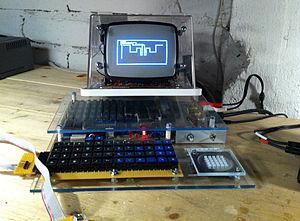
Le snake, de l'anglais signifiant « serpent », est un genre de jeu vidéo dans lequel le joueur dirige un serpent qui grandit et constitue ainsi lui-même un obstacle. Bien que le concept tire son origine du jeu vidéo d'arcade Blockade, il n'existe pas de version standard. Son concept simple l'a amené à être porté sur l'ensemble des plates-formes de jeu existantes sous des noms de clone.
L'histoire de l'industrie du jeu vidéo en Finlande commence à l'automne 1979, lors de la publication d'un jeu d'échecs, pour le Telmac 1800. Cette industrie voit le succès d'entreprises telles que Supercell, Rovio, Remedy Entertainment, Bugbear Entertainment, Sulake, RedLynx, Frozenbyte et Housemarque. Les jeux les plus importants, développés en Finlande, incluent Max Payne, Rally Trophy, Stardust et Angry Birds.